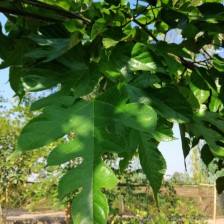
Variety: RedKing